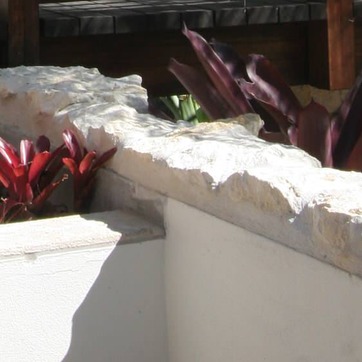
Material: stone